Saint-Pierre-de-Chignac station

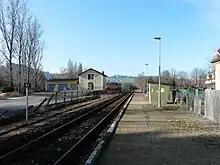
Saint-Pierre-de-Chignac station

Saint-Pierre-de-Chignac is a railway station in Saint-Pierre-de-Chignac, Nouvelle-Aquitaine, France. The station is located on the Coutras–Tulle railway line. The station is served by TER (local) services operated by SNCF.